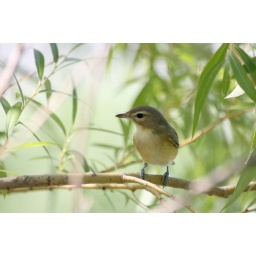
Small bird in Willow tree